Lake Balkhash

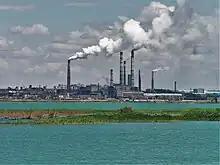
A view from the lake of the Balkhash Mining and Metallurgy Plant.

The lake used to have a rich fauna, but since 1970, biodiversity began to decline due to deterioration of water quality. Before then, there were abundant shellfish, crustaceans, chironomidae and oligochaeta, as well as zooplankton (concentration 1.87 g/L in 1985), especially in the western part. The lake hosted about 20 species of fish, 6 of which were native: Ili marinka ("Schizothorax pseudoaksaiensis"), Balkhash marinka ("S. argentatus"), Balkhash perch ("Perca schrenkii"), "Triplophysa strauchii", "T. labiata" and Balkhash minnow ("Rhynchocypris poljakowii"). Other fish species were alien: common carp ("Cyprinus carpio"), spine, Oriental bream ("Abramis brama orientalis"), Aral barbel ("Luciobarbus brachycephalus"), Siberian dace ("Leuciscus baicalensis"), tench ("Tinca tinca"), European perch ("Perca fluviatilis"), wels catfish ("Silurus glanis"), osman ("Diptychus"), Prussian carp ("Carassius gibelio") and others. The fishery was focused on carp, perch, asp ("Leuciscus aspius") and bream.